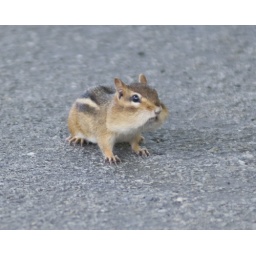
9-17-09 Chipmunk in road killed by car soon after_1